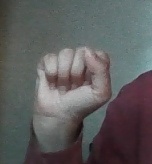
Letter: saad